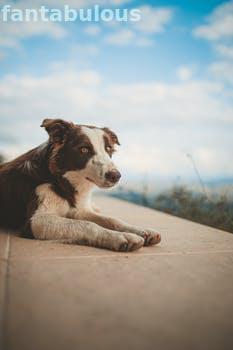
Label: Watermark